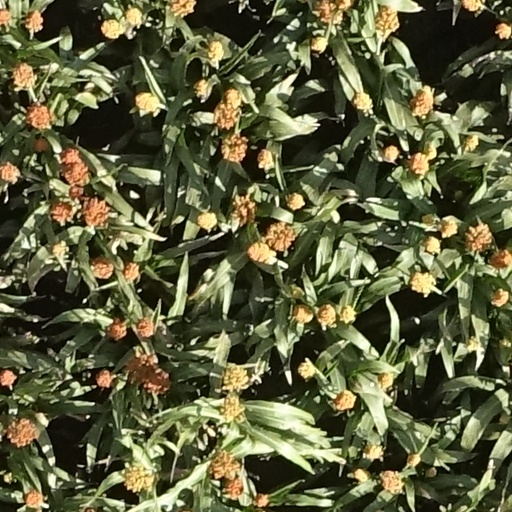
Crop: sorghum